Bydgoszcz

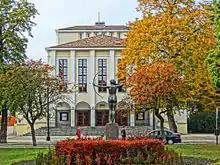
Polish Theatre in Bydgoszcz

"Wyspa Młyńska" (Mill Island) is among the most spectacular and atmospheric places in Bydgoszcz. What makes it unique is the location in the very heart of the city centre, just a few steps from the old Market Square. It was the 'industrial' centre of Bydgoszcz in the Middle Ages and for several hundred years thereafter, and it was here that the famous royal mint operated in the 17th century. Most of the buildings which can still be seen on the island date from the 19th century, but the so-called "Biały Spichlerz" (the White Granary) recalls the end of the 18th century. However, it is the water, footbridges, historic red-brick tenement houses reflected in the rivers, and the greenery, including old chestnut trees, that create the unique atmosphere of the island.